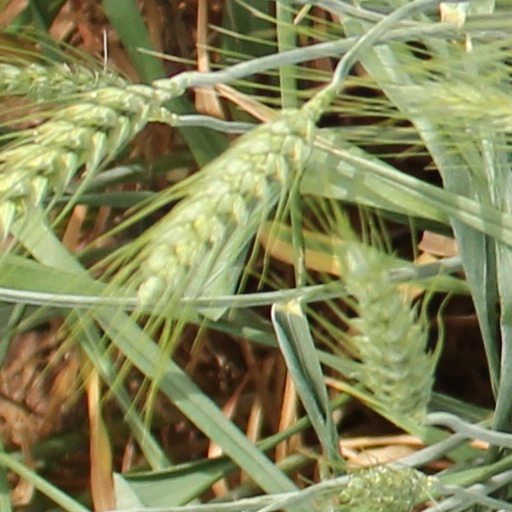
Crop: wheat